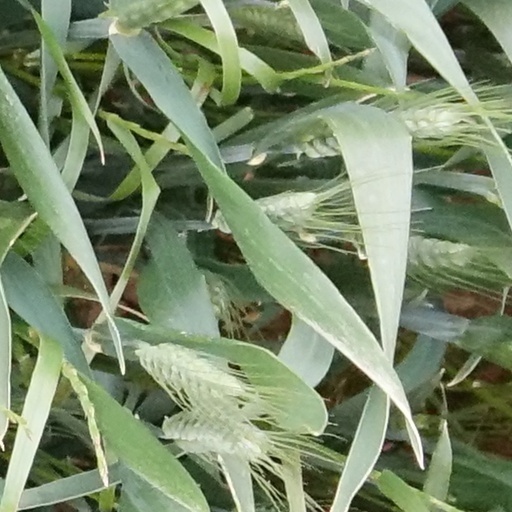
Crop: wheat